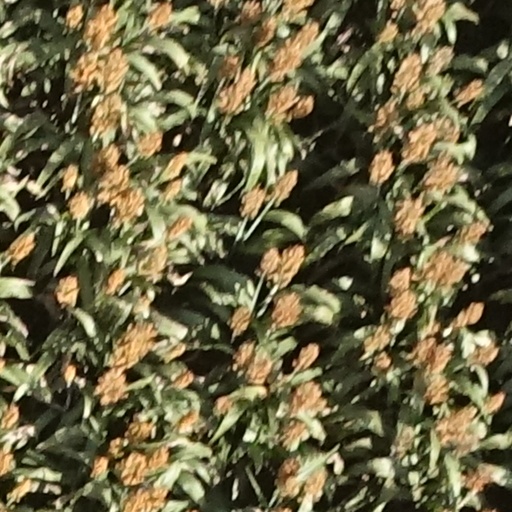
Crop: sorghum